Answer in natural language. Consider the 3D positions of the objects in the scene and not just the 2D positions in the image. Is the centerpoint of  swivel office chair with adjustable armrests (marked A) at a higher height than brown square dining table? Choose between the following options: yes or no
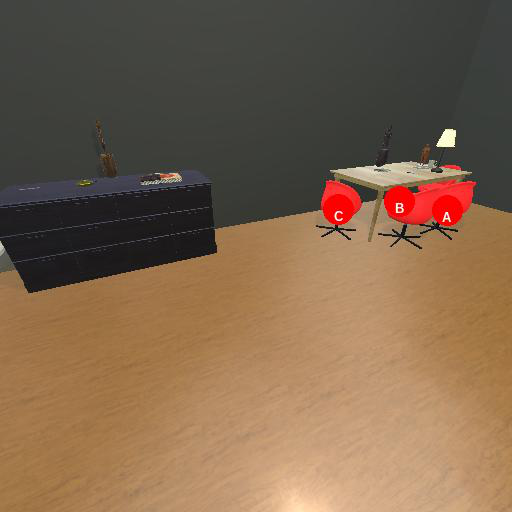
<answer>yes</answer>